John III Sobieski

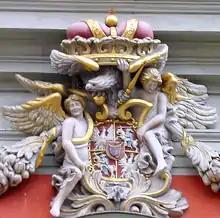
Portrayal of Sobieski's royal crown, Gdańsk

Sobieski's greatest success came in 1683, with his victory at the Battle of Vienna, in joint command of Polish, Austrian and German troops, against the invading Ottomans under Kara Mustafa. Upon reaching Vienna on 12 September, with the Ottoman Army close to breaching the walls, Sobieski ordered a full attack. In the early morning, the united army of about 65,000–76,000 men (including 22,000,–27,000 Poles) attacked a Turkish force of about 143,000 men. At about 5:00 pm, after observing the infantry battle from the Kahlenberg hilltop, Sobieski led the Polish cavalry along with Austrians and Germans in a massive charge down the hillside. Soon, the Ottoman battle line was broken and the Ottoman forces scattered in disarray. At 5:30 pm, Sobieski entered the deserted tent of Kara Mustafa and the Battle of Vienna ended.